Ministry of Finance (Armenia)

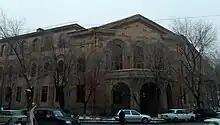
Headquarters of the ministry

The Ministry of Finance of Armenia is a republican body of executive authority, which elaborates and implements the policies of the Republic of Armenia Government in the areas of fiscal revenue collection, public finance administration.